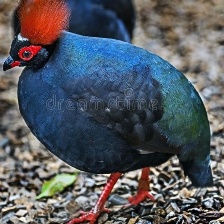
Species: CRESTED WOOD PARTRIDGE
Scientific name: ROLLULUS ROULOUL
ImageNet parent category: partridge